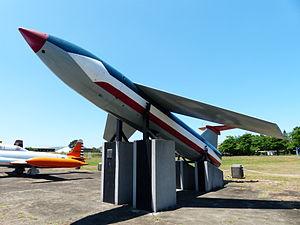
Officiellement, Taïwan ne possède pas d'armes nucléaires et s'interdit d'en développer. Toutefois, par deux fois — entre 1974 et 1977 puis entre 1978 et 1987 — les autorités taïwanaises ont tenté de mettre au point une bombe atomique. Aujourd'hui, ce pays, de même que le Japon, aurait les moyens scientifiques et techniques de fabriquer ce type d'arme dans des délais d'un à deux ans. En outre, Taïwan possède déjà les vecteurs nécessaires à la projection de ces bombes sur une grande partie de la république populaire de Chine.
L’United States Taiwan Defense Command était un commandement des forces armées des États-Unis d'Amérique à Taïwan, en République de Chine.